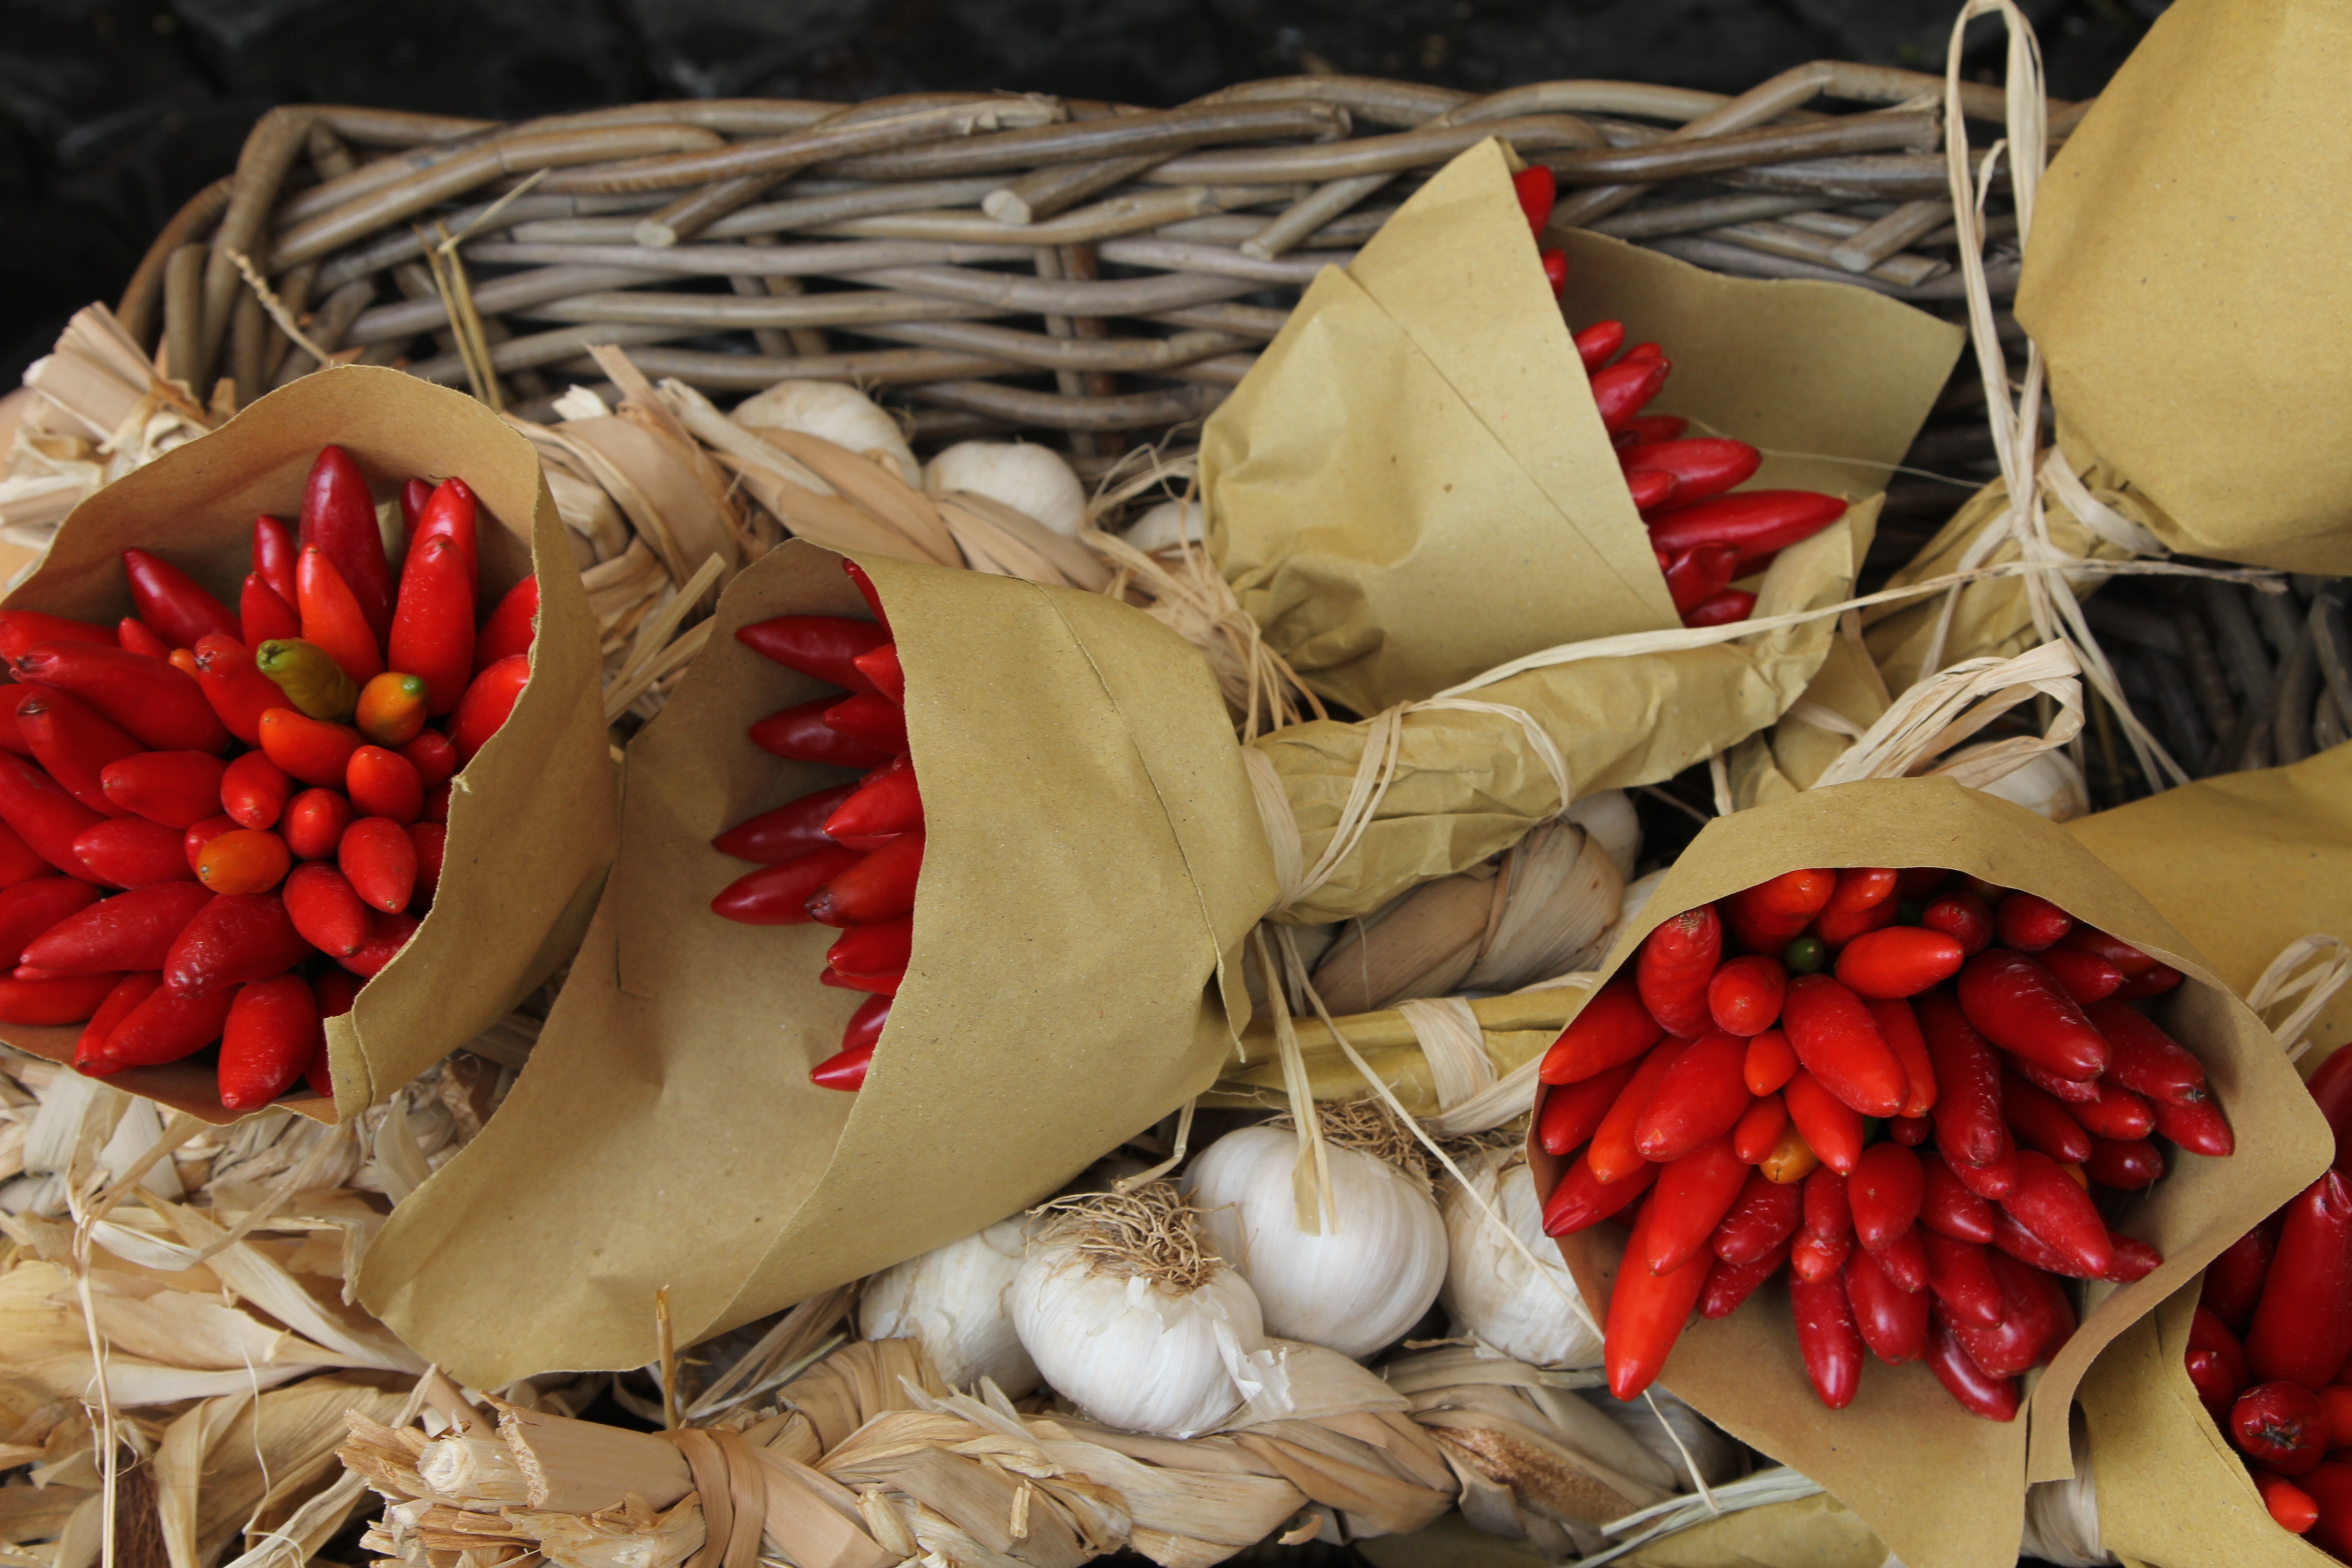
plant, flower, petal, food, produce, autumn, christmas, christmas decoration, carving, chili composition, chili in rome, chili strauss